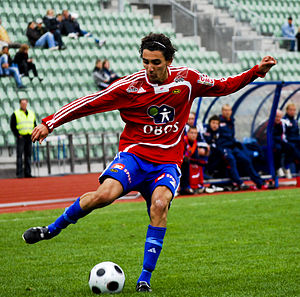
Mustafa Abdellaoue
"Mustafa ""Mos"" Abdellaoue er en professionel fodboldspiller fra Norge, der spiller for den norske Tippeliga-klub Strømsgodset. Han har tidligere spillet for F.C. København, og har været udlejet til den danske klub Odense Boldklub.